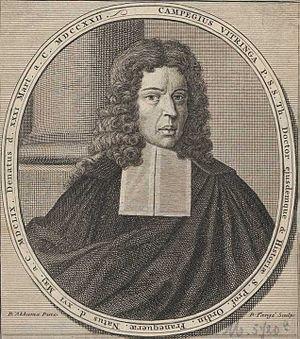
Campeius Vitringa, né le 16 mai 1659 à Leeuwarden et mort le 31 mars 1722 à Franeker, est un hébraïsant et théologien protestant néerlandais. Il fut un continuateur de l'œuvre de Johannes Cocceius.